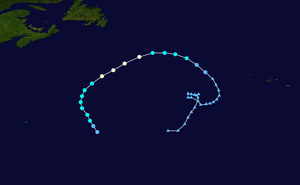
L’ouragan Danny est le cinquième système cyclonique et le deuxième ouragan de la saison 2003. C'est la 4ᵉ utilisation du nom Danny pour un cyclone tropical, après 1985, 1991 et 1997.
La Saison cyclonique 2003 dans l'océan Atlantique nord commence officiellement le 1ᵉʳ juin 2003 mais la première tempête tropicale, Ana, se forma dès le 20 avril 2003. La saison prit fin le 11 décembre avec la tempête tropicale Peter, soit près de deux semaines après la fin théorique du 30 novembre. Ce fut la sixième saison en termes d'activité dans le bassin Atlantique, depuis le début de la prise de statistiques, à égalité avec la saison 1936 et derrière les saisons 2005, 1995, 1933, 1887 et 1969.